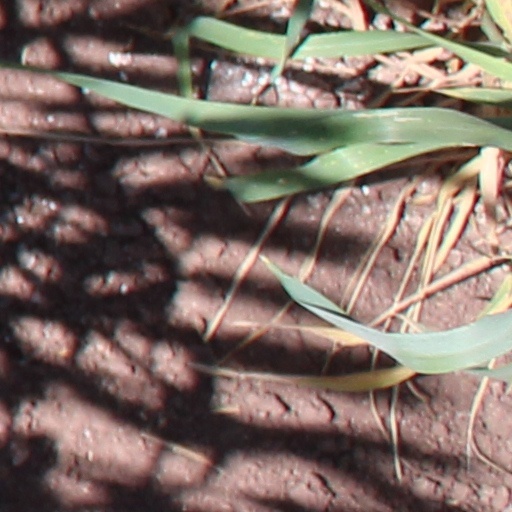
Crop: wheat